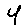
Label: 4